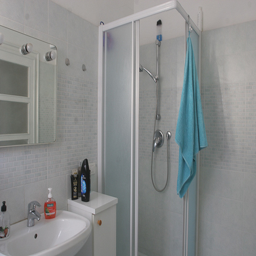
A walk in shower with a towel hanging over it's side.
a white bathroom with a blue towel on the shower
A blue towel hangs in a white tile bathroom.
The interior of a bathroom with a shower that has a towel hanging on the outside.
A white bathroom with a towel hanging outside the shower.